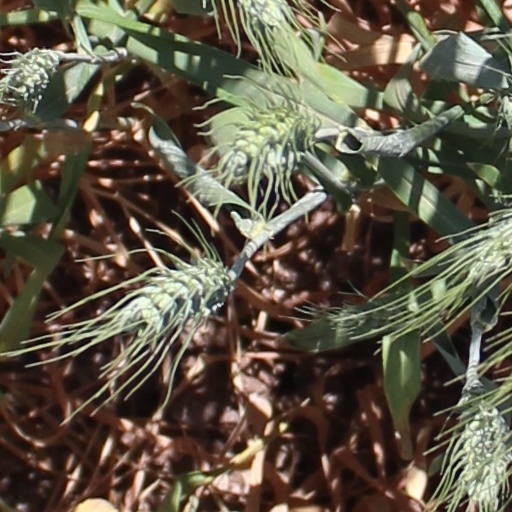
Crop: wheat